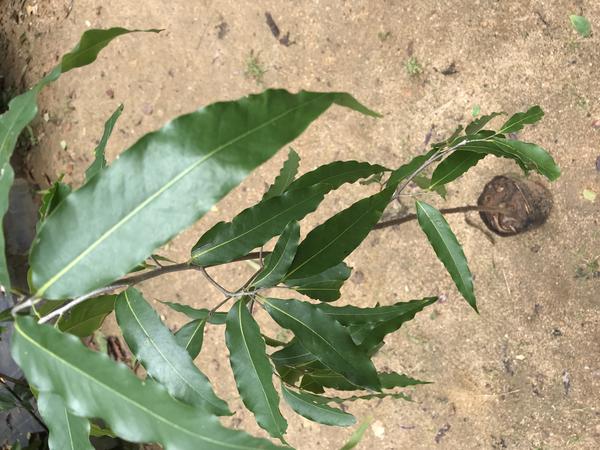
Plant: Ashoka